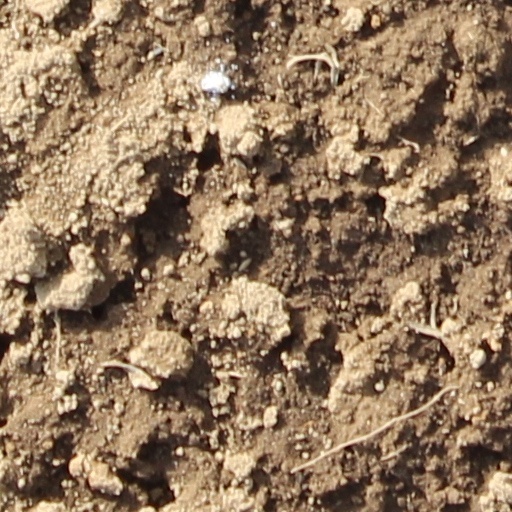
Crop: wheat